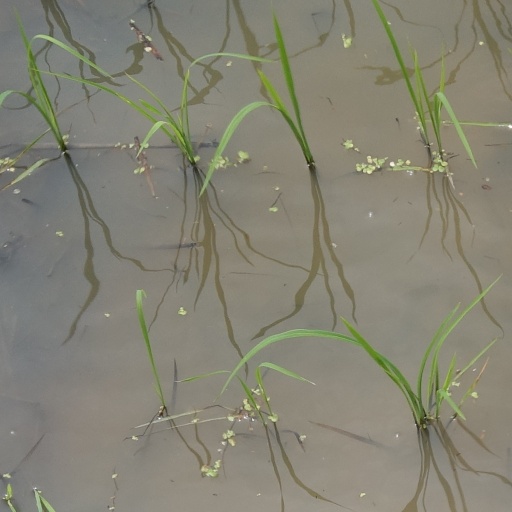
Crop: rice